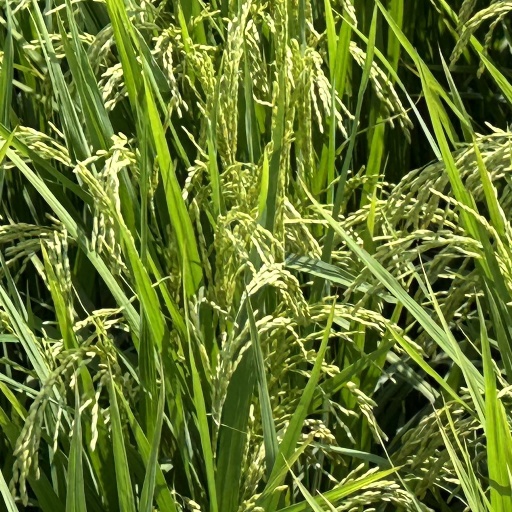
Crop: rice